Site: brandenburg
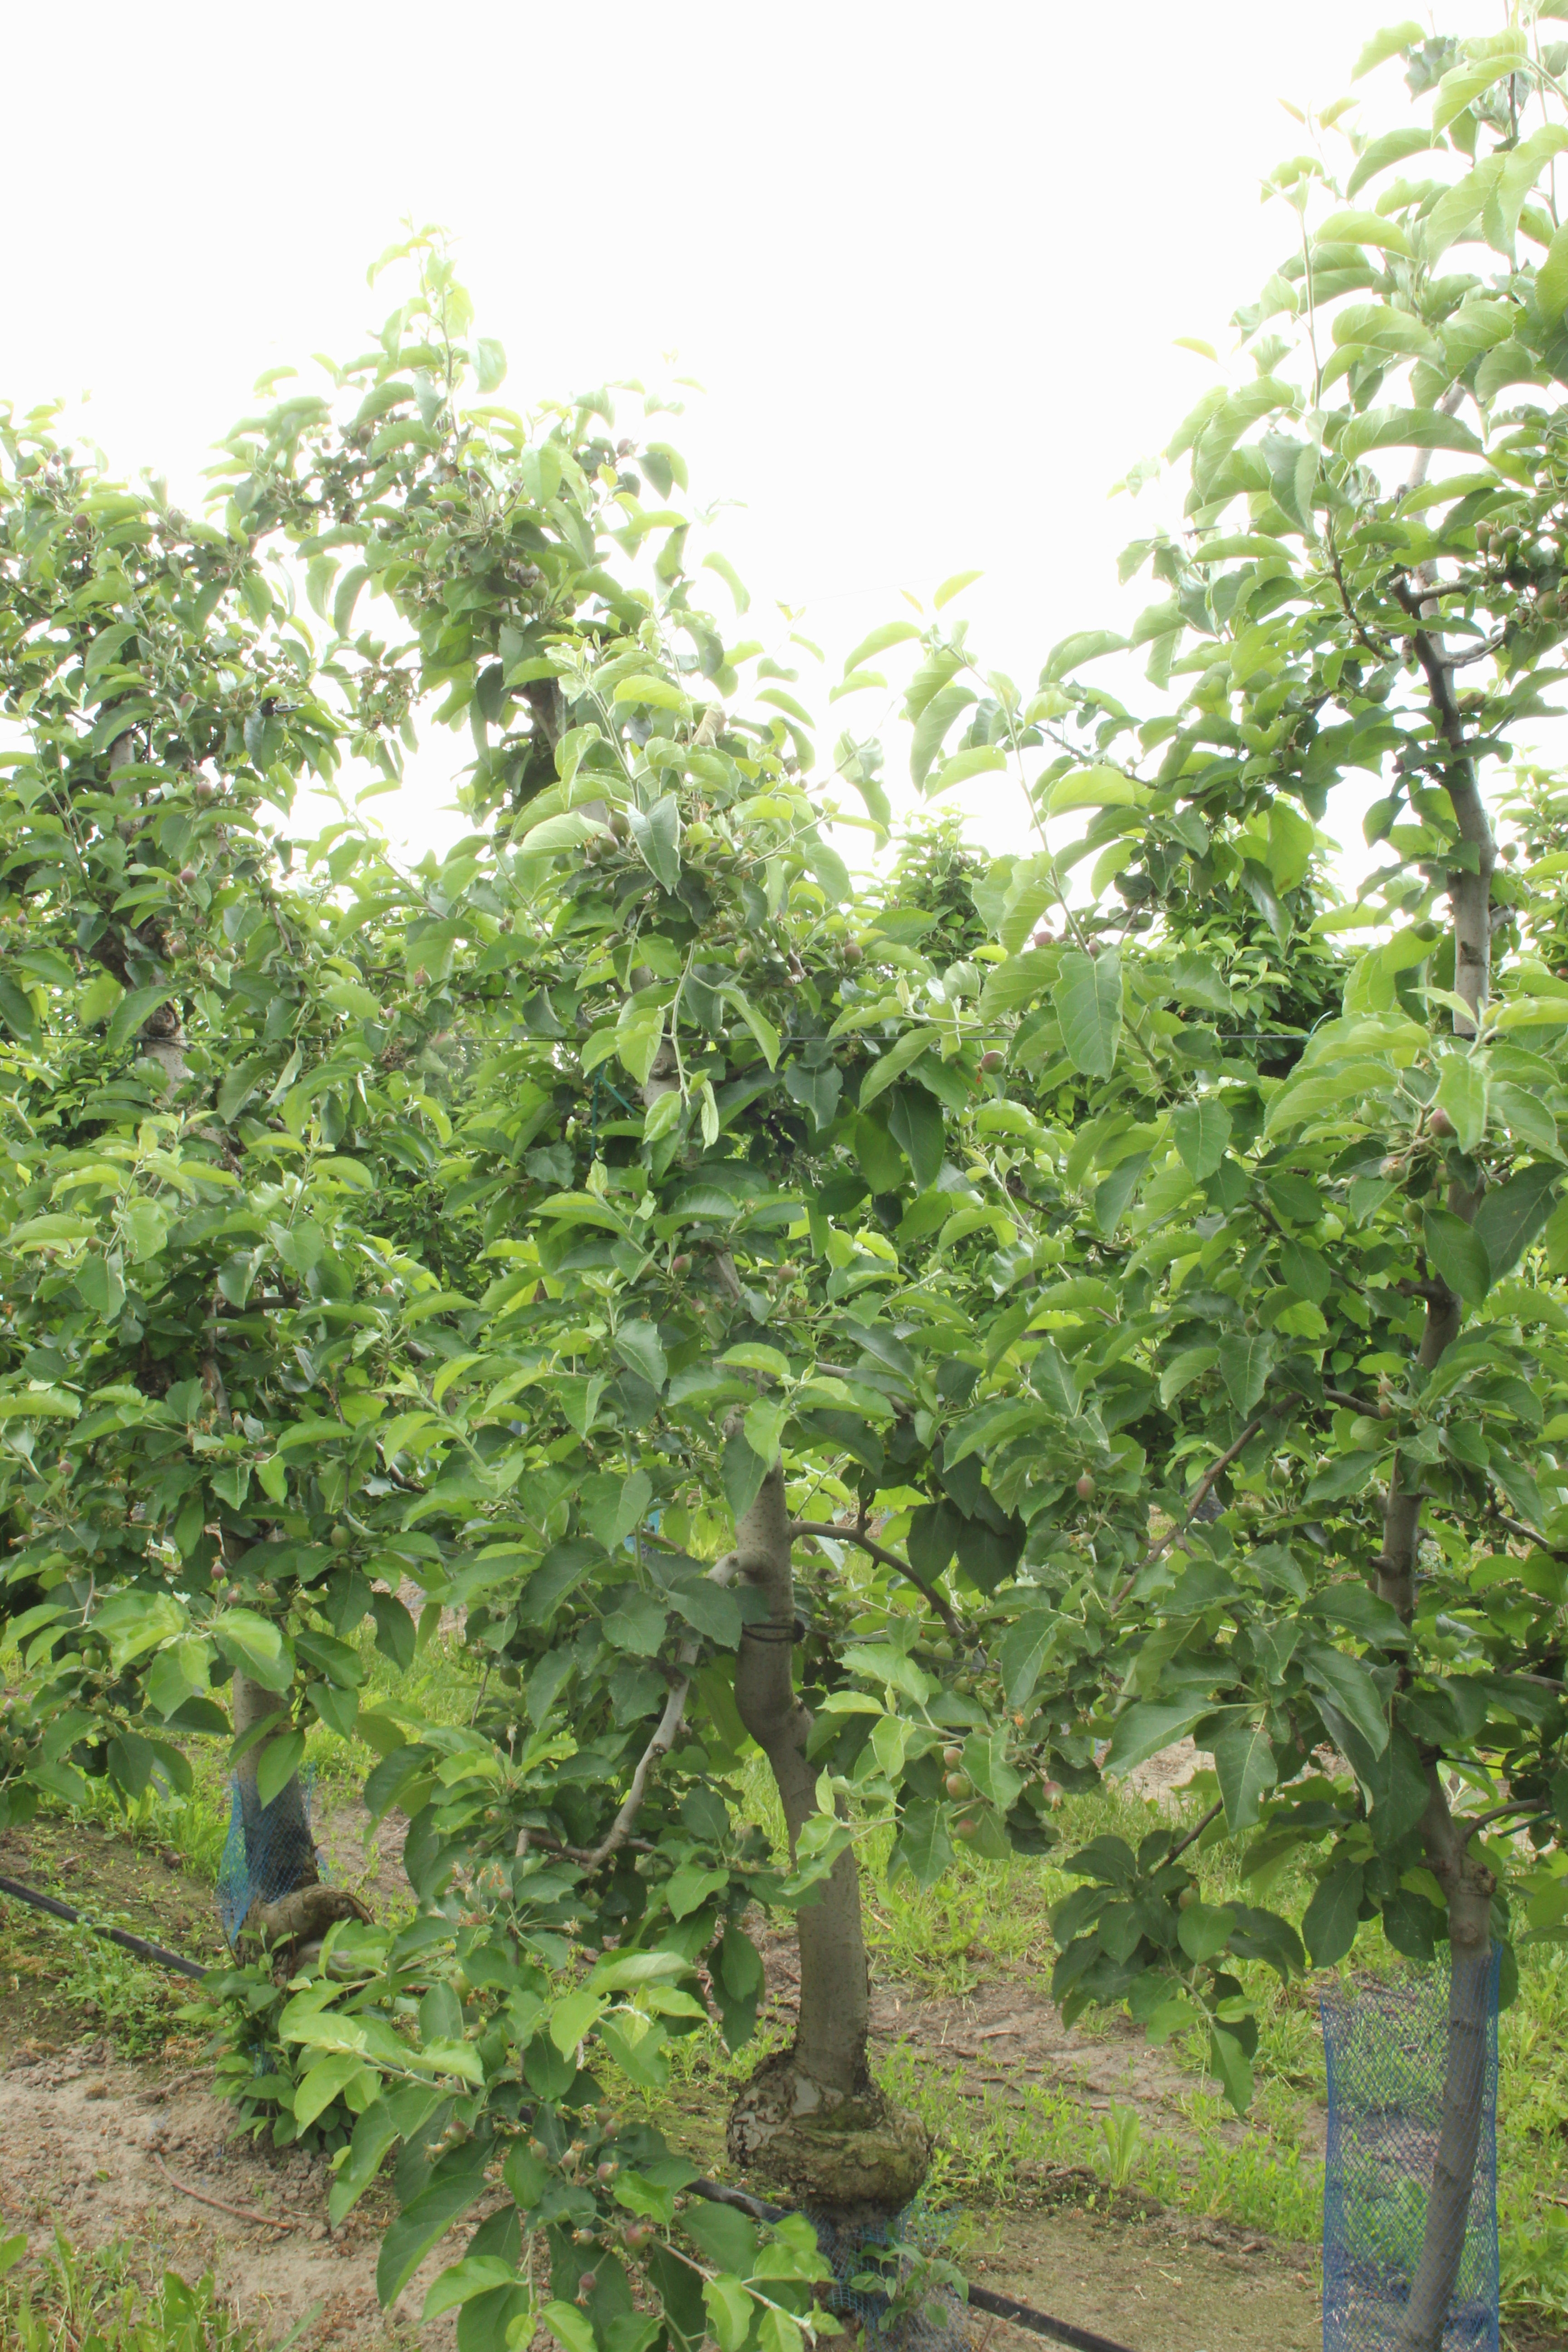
Growth stage (BBCH 72): Development of fruit